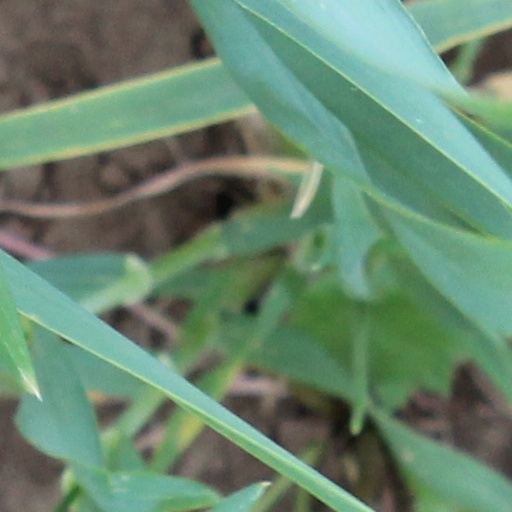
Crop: wheat